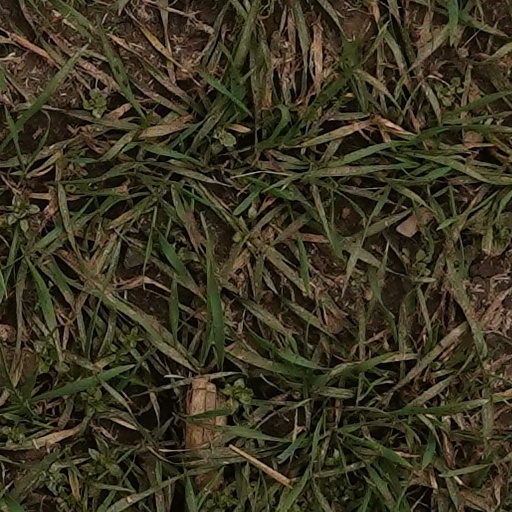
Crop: wheat